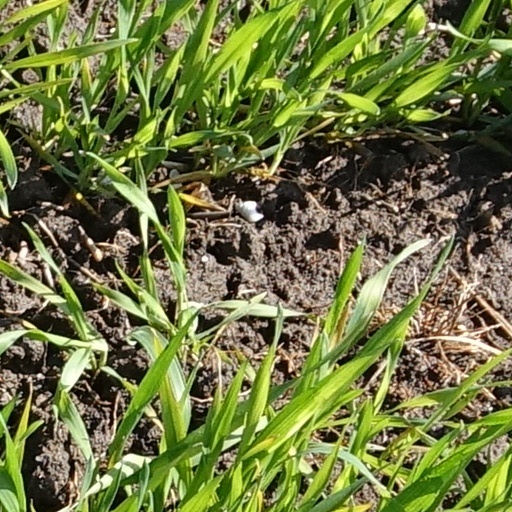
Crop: wheat